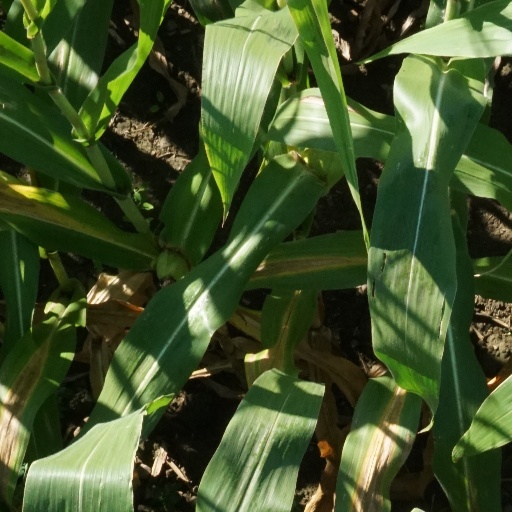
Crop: maize; corn